Battle of Golymin

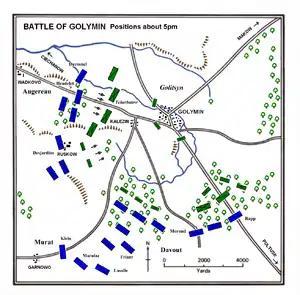
Battle of Golymin about 5pm

Night had now fallen and the Russians started to withdraw. Dokhturov's men led the way to Maków, then at about 9 p.m. Golitsyn sent off his guns, cavalry and then his infantry.